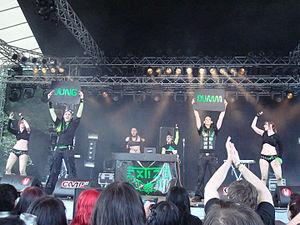
Extize est un groupe cyber-gothique franco-allemand d'électro-industriel d'Heidelberg.